Maimonides

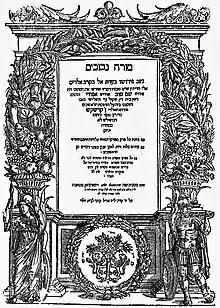
The title page of "The Guide for the Perplexed"

Maimonides composed works of Jewish scholarship, rabbinic law, philosophy, and medical texts. Most of Maimonides' works were written in Judeo-Arabic. However, the was written in Hebrew. In addition to Mishneh Torah, his Jewish texts were: